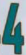
Number: 4